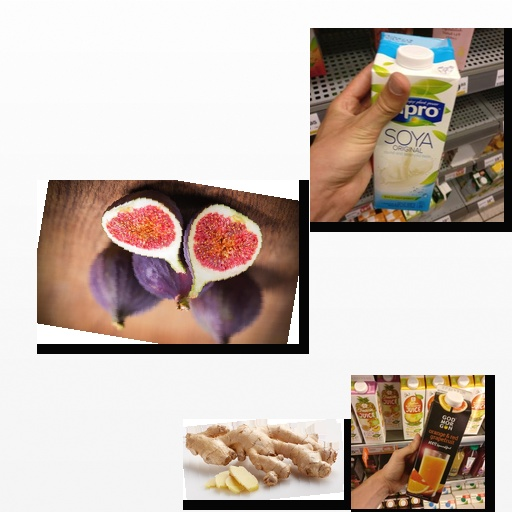
Food items: ginger, soy_milk, orange_red_grapefruit_juice, fig